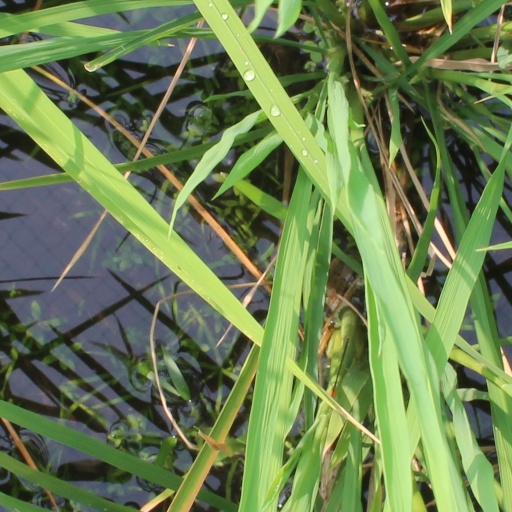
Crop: rice